The Goblin Mirror

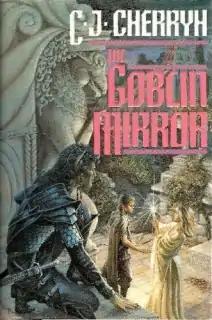
Del Rey hardcover first edition, 1992

The Goblin Mirror is a 1992 fantasy novel by science fiction and fantasy author C. J. Cherryh. It was first published in a hardcover edition by Ballantine Books under its Del Rey Books imprint, and featured cover art by Cherryh's brother, David A. Cherry.